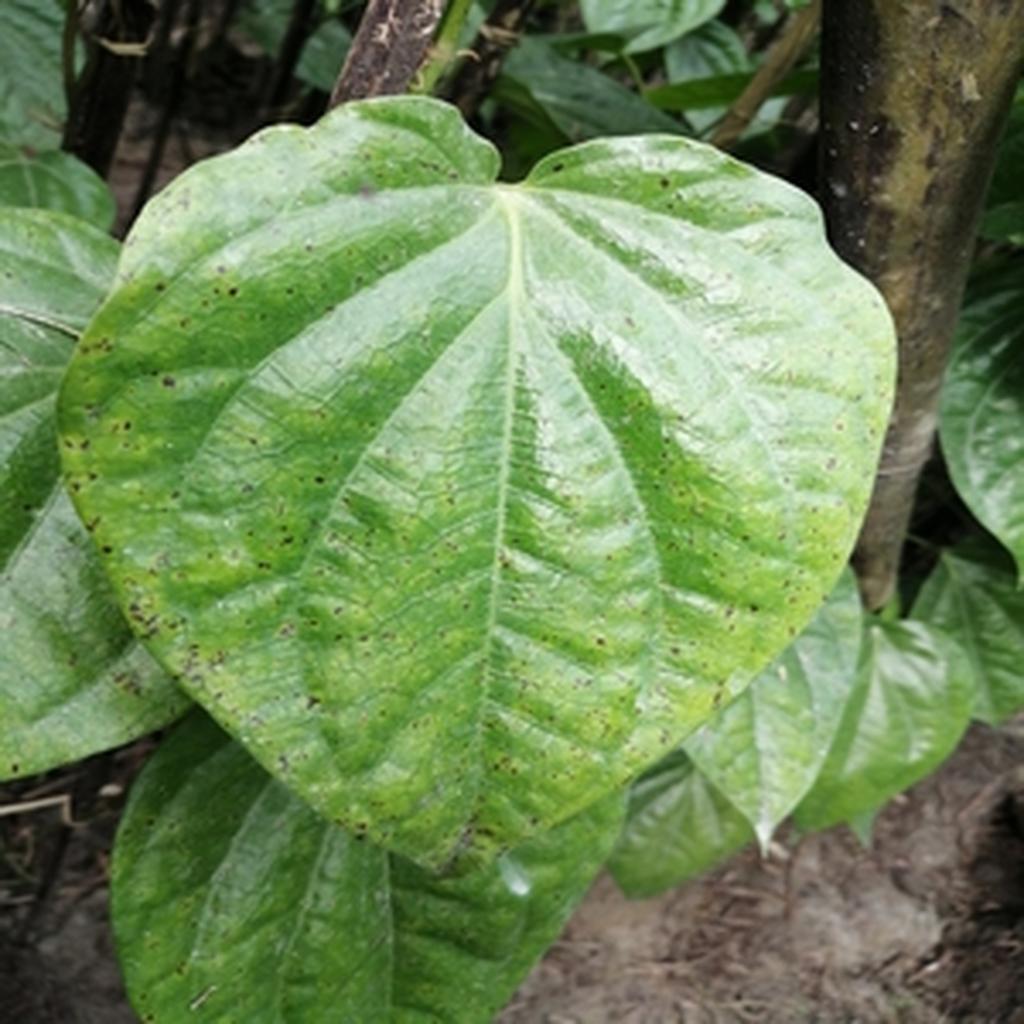
Label: Leaf_Spot